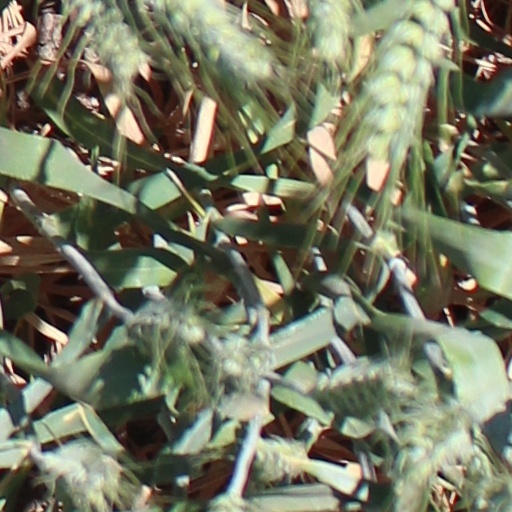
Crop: wheat